The Beary Family

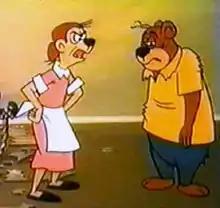
Charlie and Bessie Beary as seen in "Cool It Charlie"

The Beary Family (also known as The Beary's Family Album) is an American animated and cartoon animal theatrical series created by Jack Hannah for Walter Lantz Productions. Twenty-eight shorts were made from 1962 to 1972, when the studio closed.